Squirrels on college campuses

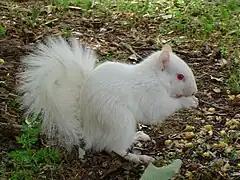
An albino squirrel on campus at the University of North Texas

Albino populations, or "white squirrels", were early focuses of such history and have been noted on college campuses. The University of Texas at Austin's (UT) white squirrel population helped popularize albino squirrels as good luck charms; such folklore includes the animal being seen as a sign a student will ace an exam if spotted prior. However, the supposed albino squirrels at the Austin campus are actually leucistic fox squirrels. In 2001, UT students founded the Albino Squirrel Preservation Society, which has since acquired several further chapters. A University of North Texas student referendum was held to name Baby, a white squirrel on campus, as a secondary mascot. The student body narrowly voted against such an action. In 2019, Oberlin College adopted "Yeobie the Squirrel", a representation of an albino squirrel, as its mascot. Michigan Technological University in Houghton, Michigan, is home to frequently-sighted white squirrels that live on and around the campus.